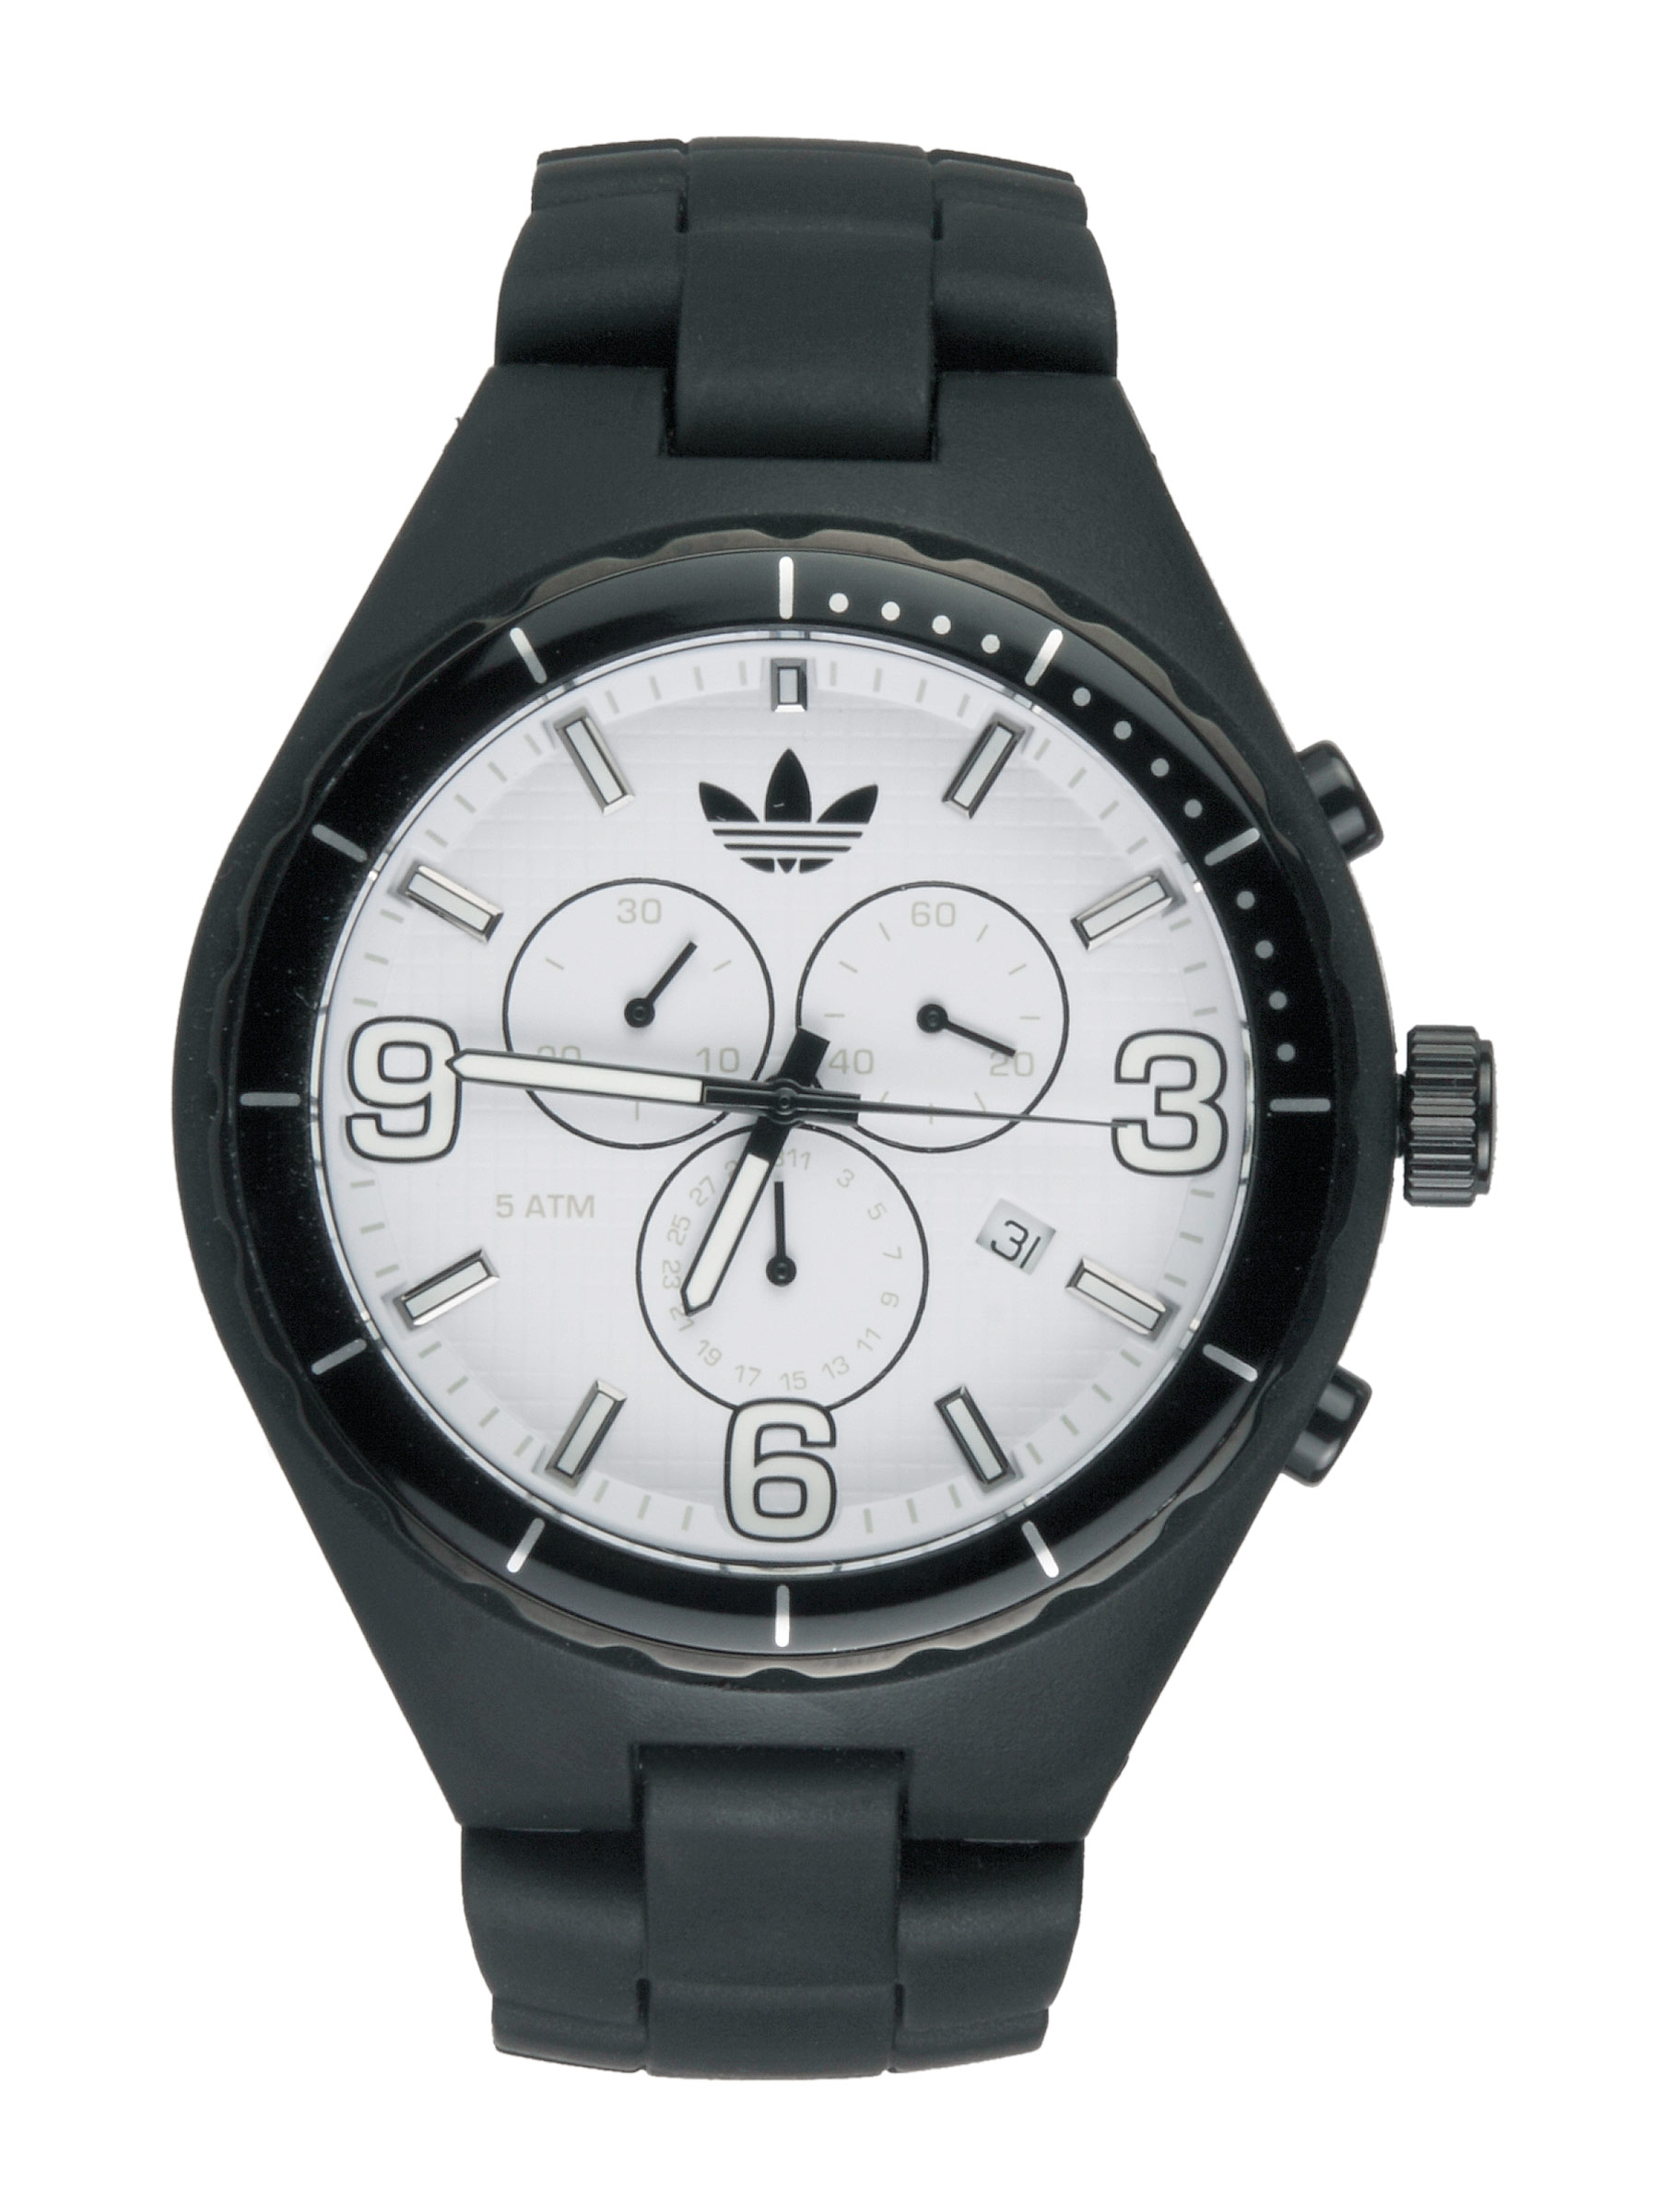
ADIDAS Originals Men White Dial Chronograph Watch ADH2624
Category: Accessories / Watches / Watches
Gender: Men
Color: White
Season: Winter 2016
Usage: Casual